Vollmer Building

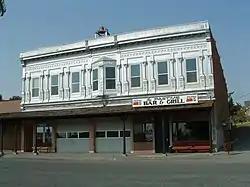
The building in 2012

The Vollmer Building is a historic two-story building in Genesee, Idaho. It was built in 1892 with a second-story iron front made by Mesker Brothers of St. Louis, Missouri, three sash windows, and Corinthian pilasters. The structure was originally a warehouse and a grocery store for John P. Vollmer, a businessman from Lewiston, Idaho. It has been listed on the National Register of Historic Places since January 8, 1979. The bottom garage served as the Genesee Fire department’s station till 2019 when a new station was completed. The top floor was used as a community center till 2019 and was moved to the new fire station. The building is now privately owned.